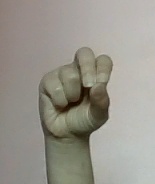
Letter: gaaf